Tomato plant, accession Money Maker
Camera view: vertical (180 deg); turntable rotation: 90 degrees
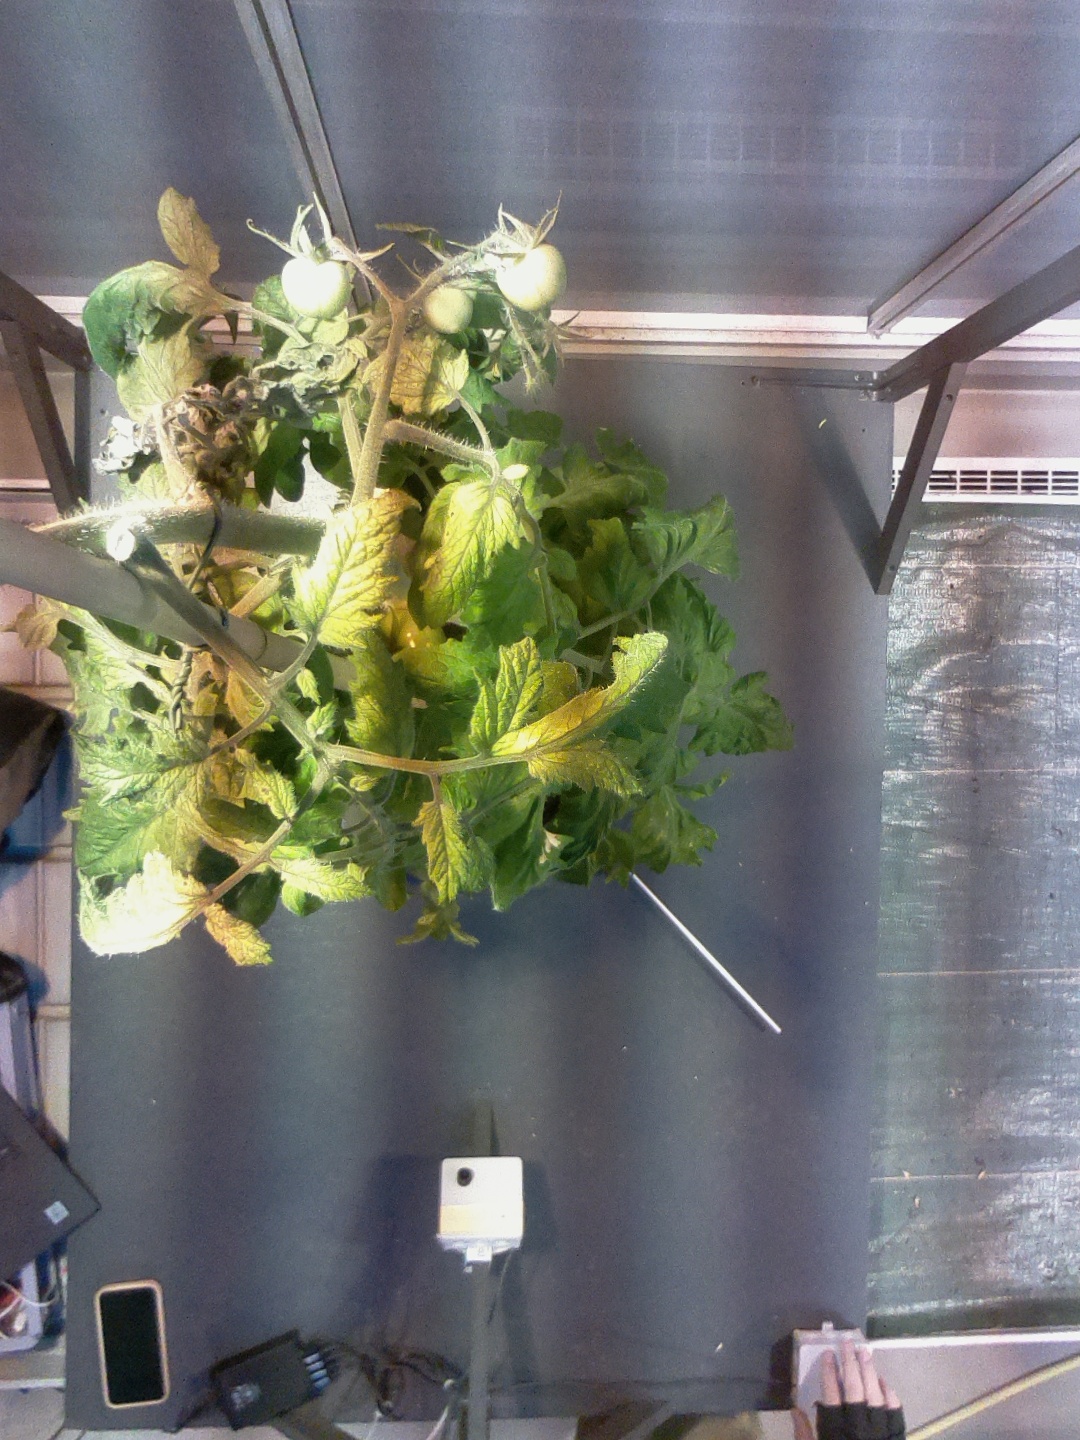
BBCH growth stage 76: 60%-70% of final fruit size